George E. Smith (gambler)

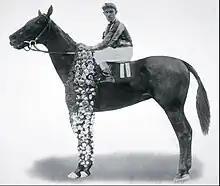
1916 Kentucky Derby winner George Smith was named after "Pittsburgh Phil."

Smith employed several jockeys on a race-to-race basis during his career as a Thoroughbred owner, including Henry "Skeets" Martin, Fred Taral, Edward Garrison and Samuel Doggett. However, Smith considered Tod Sloan to be the best jockey in his employ and commissioned the rider to race in only his colors from 1895 to 1897. Smith met Sloan in the fall of 1895 at a San Francisco racetrack after Sloan had been suspended for ten days for trying to "beat the barrier", or disregarding the starting barrier that had recently been adopted at US tracks. Smith was taken with Sloan's unique riding style, later termed the "monkey crouch", that redistributed the rider's weight over the neck and withers and allowed horses to run faster. However, Smith did not trust the bookmakers at the California tracks and suspected them, as well as the trainers, of rampant cheating and paying off jockeys to not win on certain horses. Consequently, Smith paid Sloan $500 for every race he won, insuring that his jockey would always be trying to win on any of Smith's mounts. Sloan returned to New York with Smith in 1896 where he became one of the top jockeys on the east coast, giving Smith the most profitable years of his career.